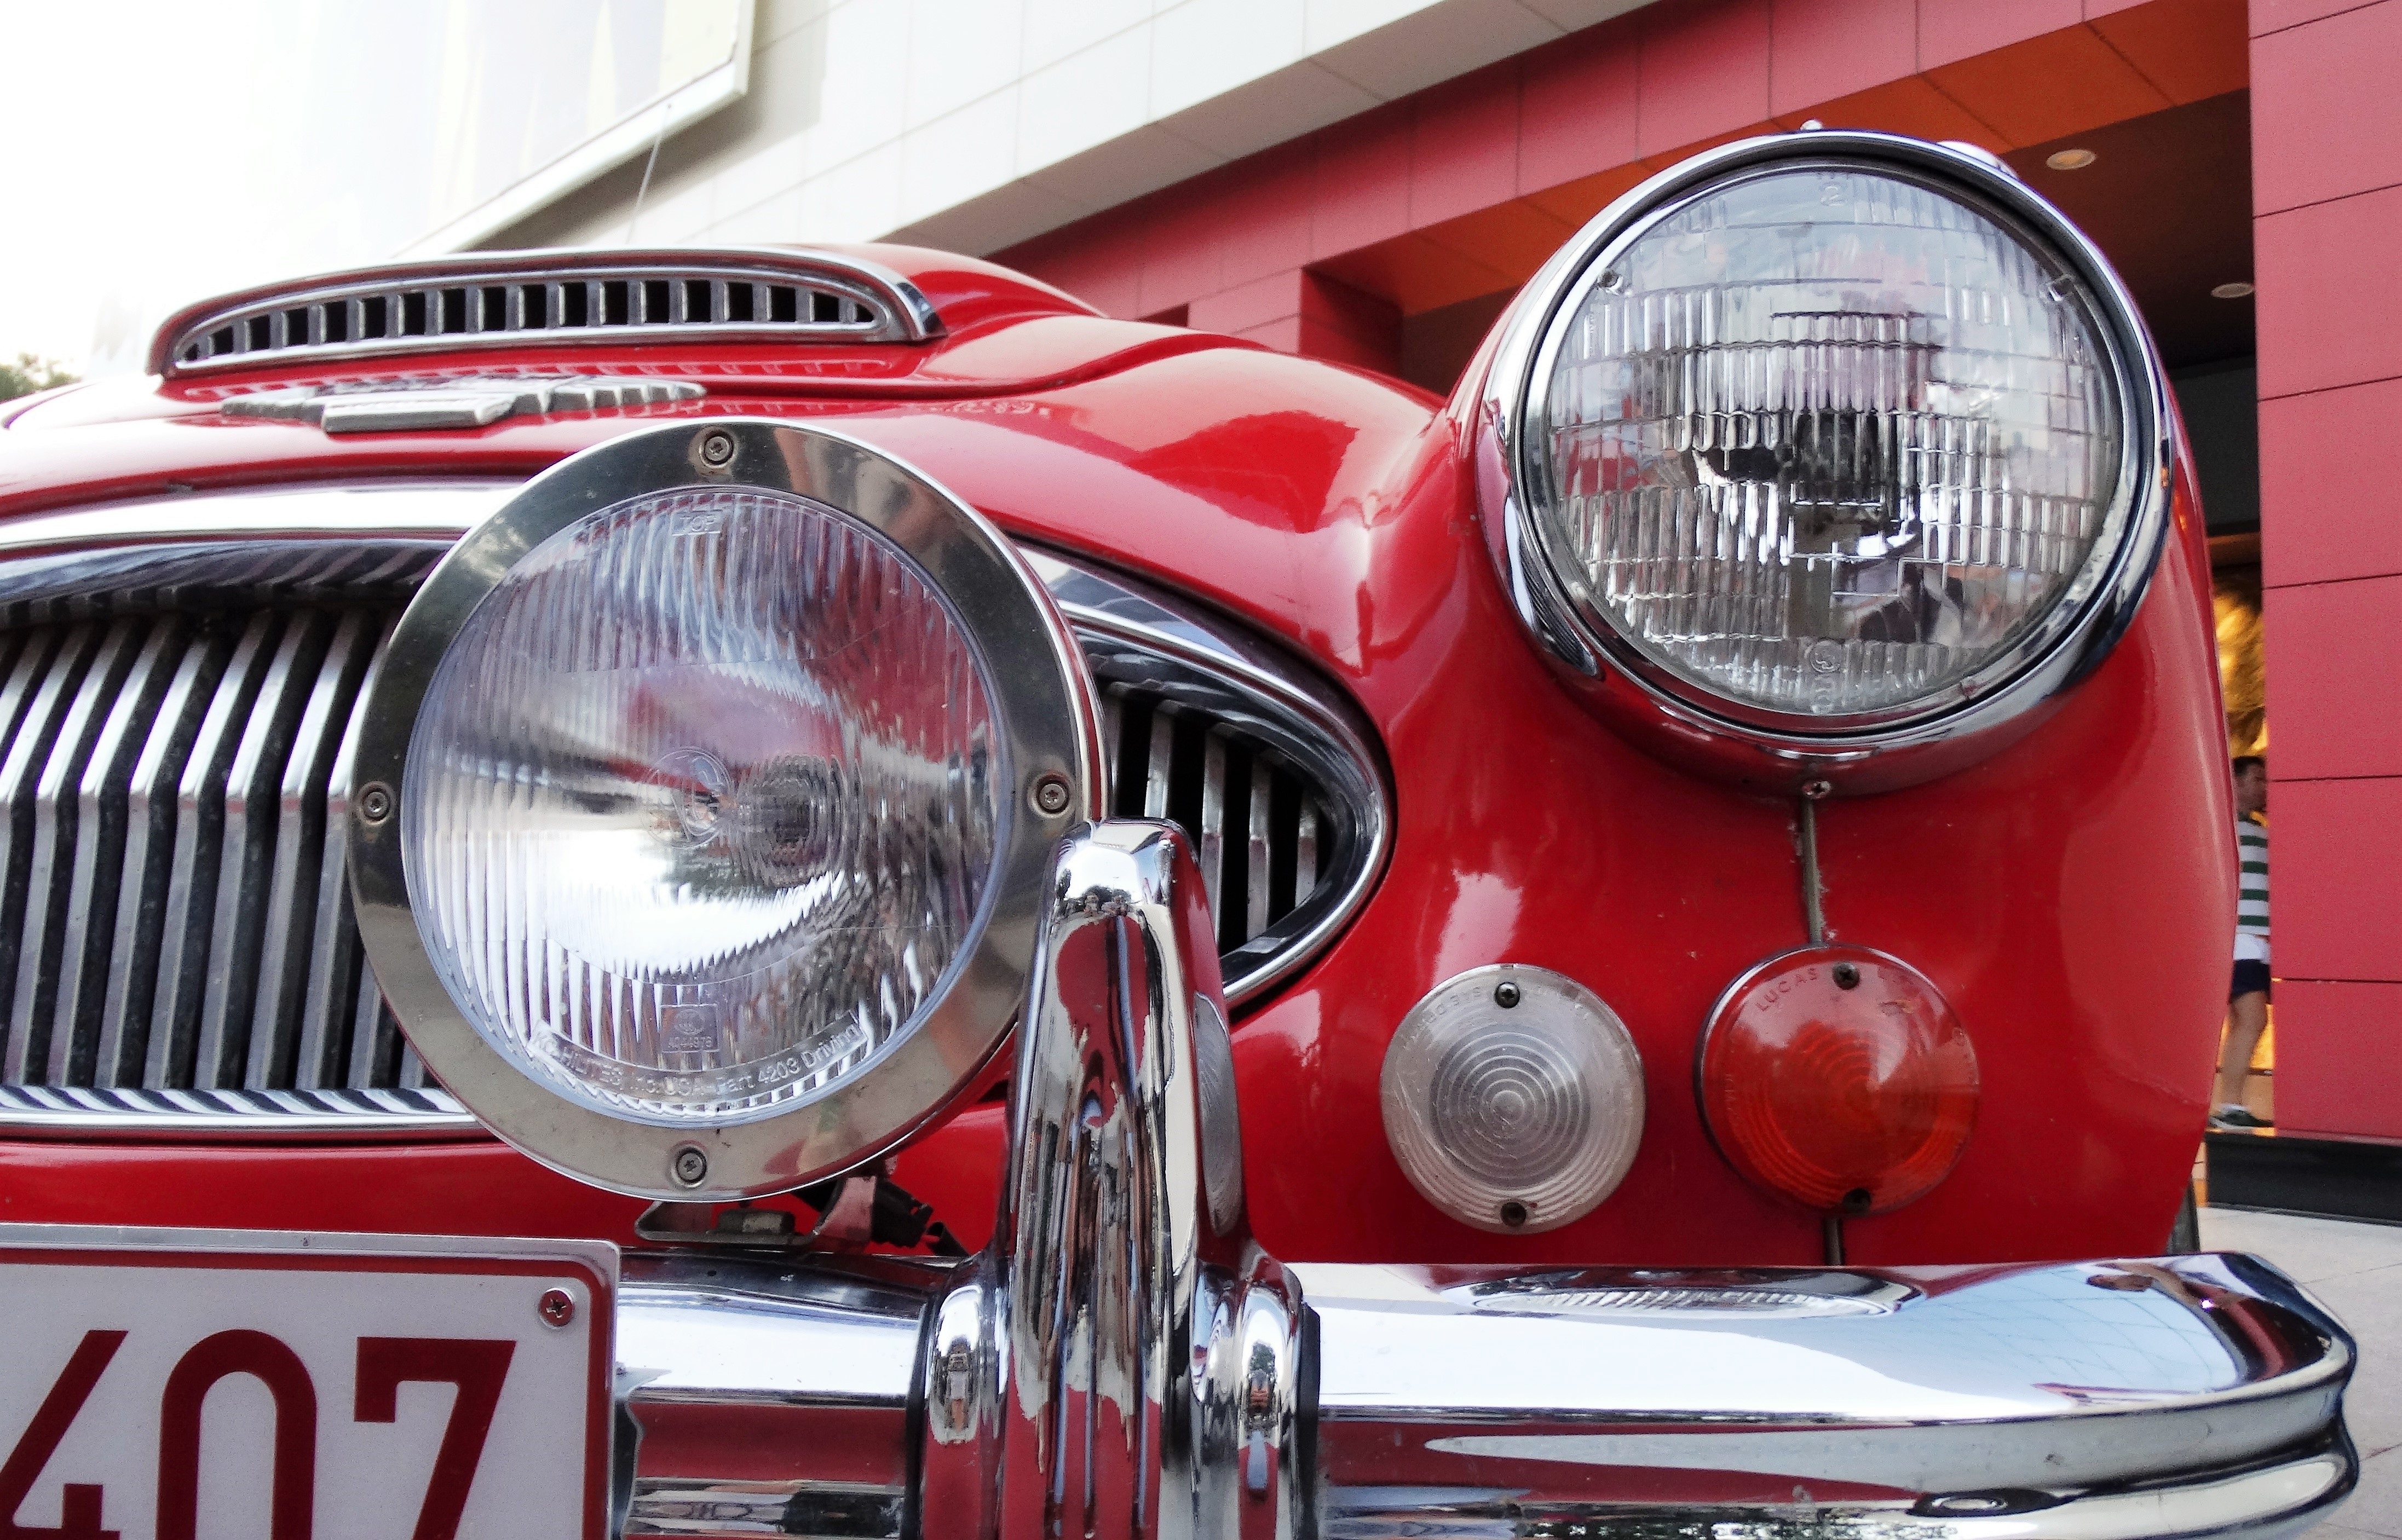
car, wheel, vehicle, motor vehicle, vintage car, lights, chrome, oldtimer, jaguar, classic, antique car, land vehicle, automobile make, automotive exterior, automotive design, subcompact car